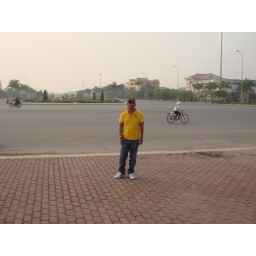
The clear main road without any noise in a small town some where in Hung Yen Province